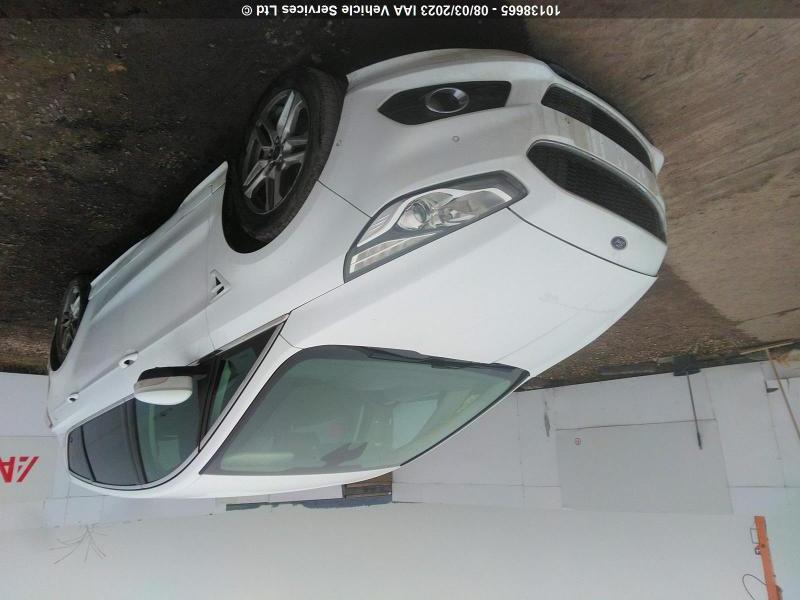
Aucun dommage détecté.
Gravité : aucun